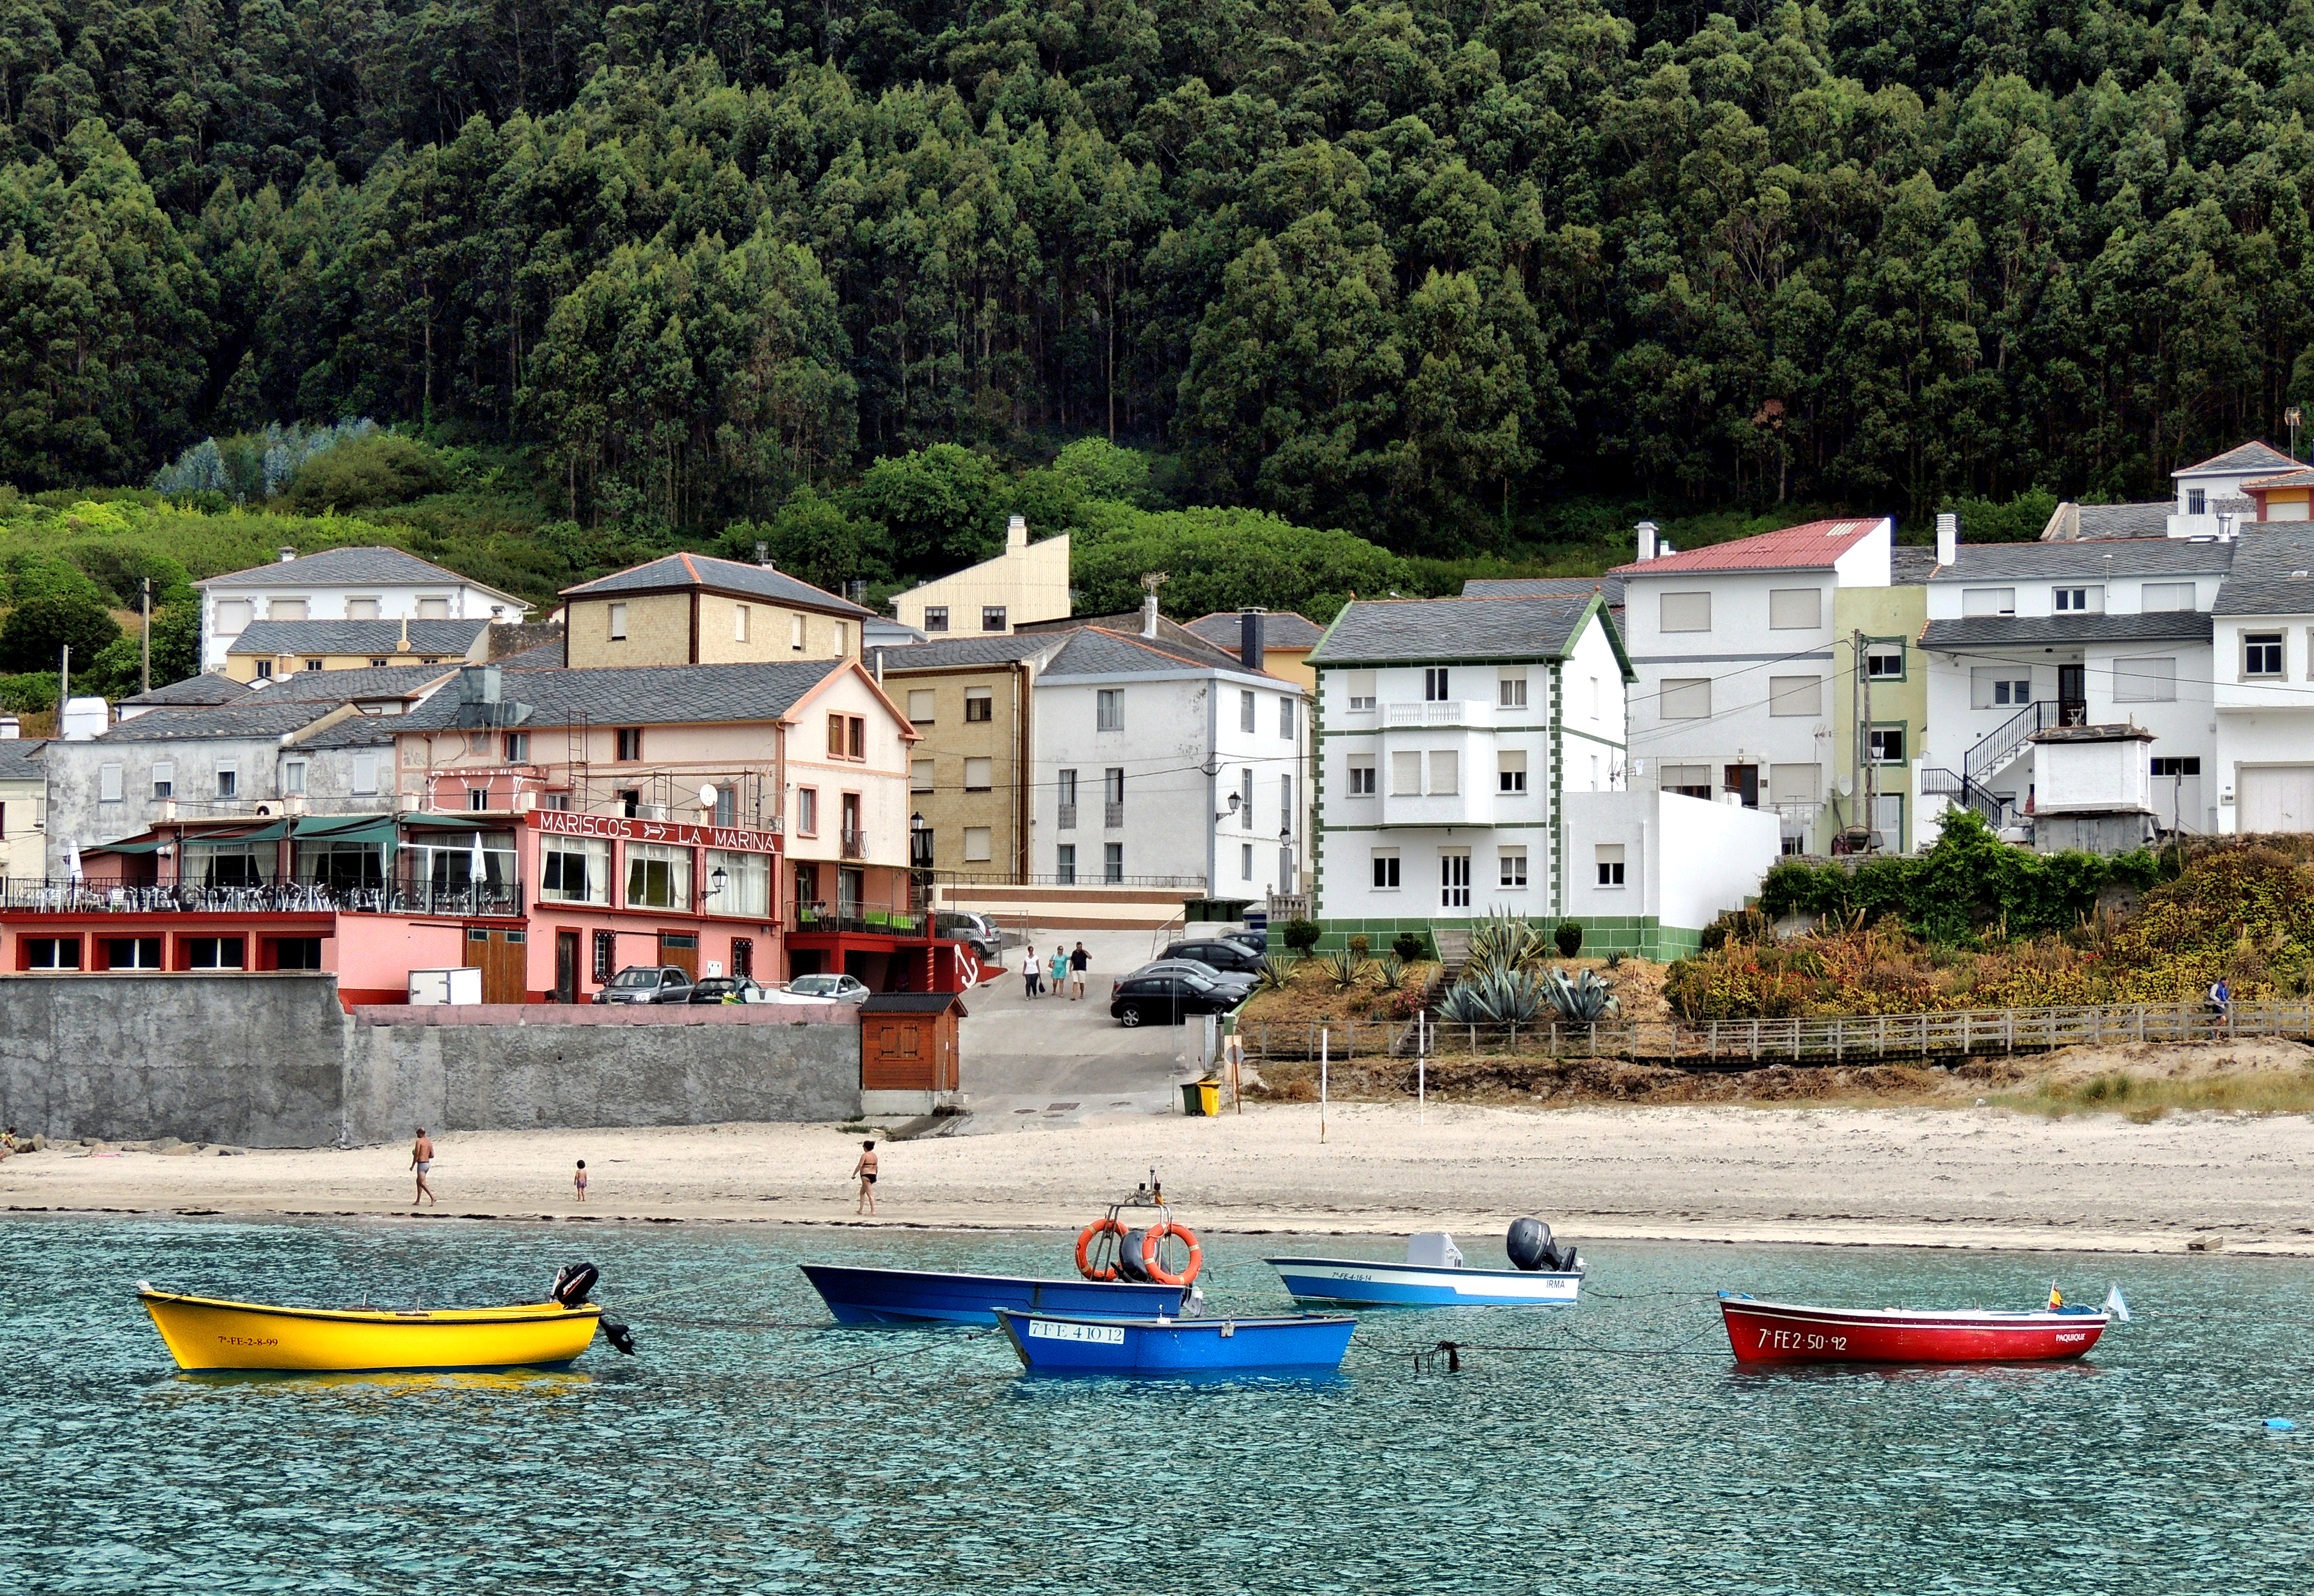
sea, dock, boat, river, vehicle, bay, waterway, boating, watercraft, watercraft rowing